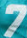
Number: 7